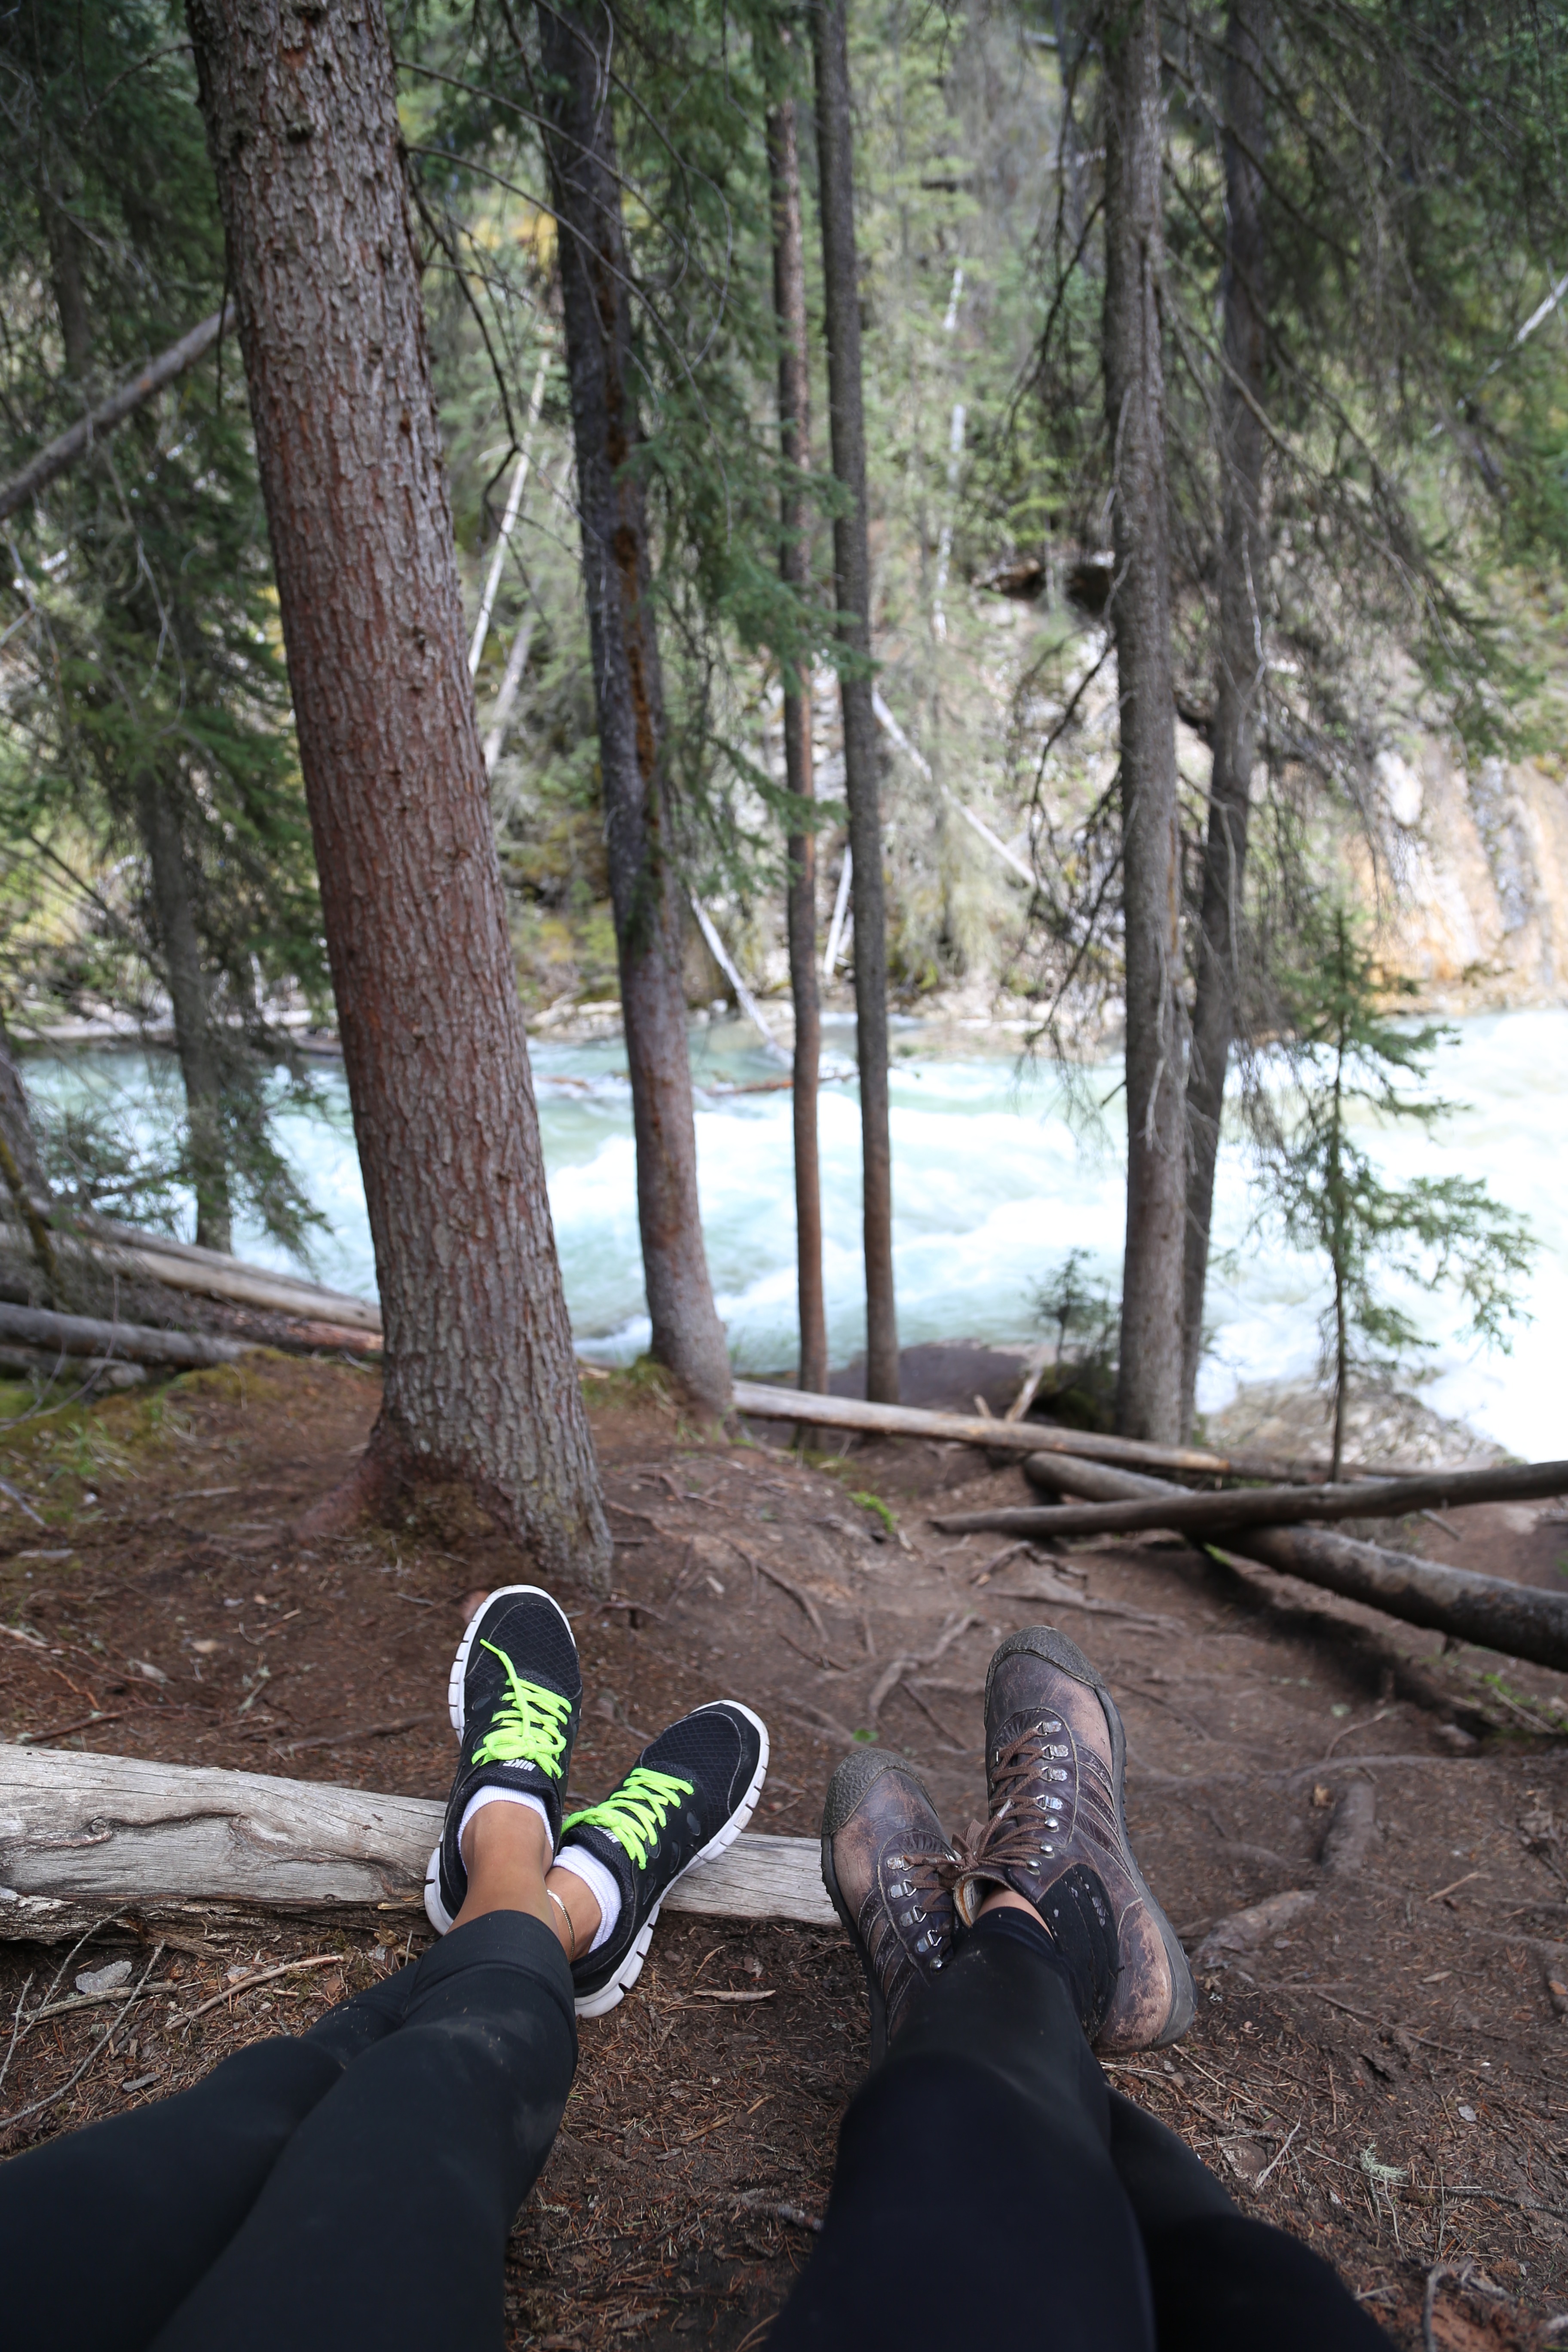
tree, water, nature, forest, wilderness, hiking, trail, adventure, river, trees, shoes, friends, sports, mountains, canada, legs, break, woodland, habitat, resting, banff